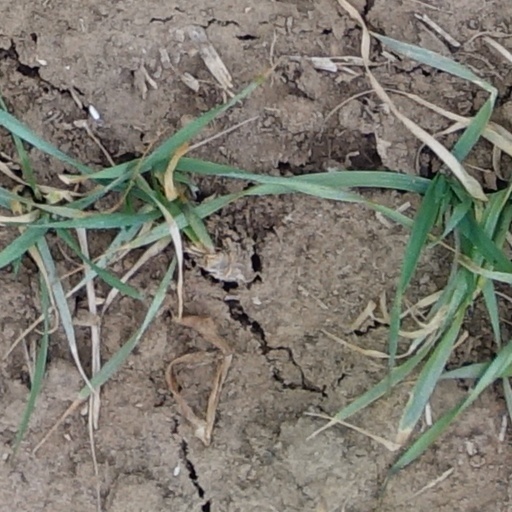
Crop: wheat